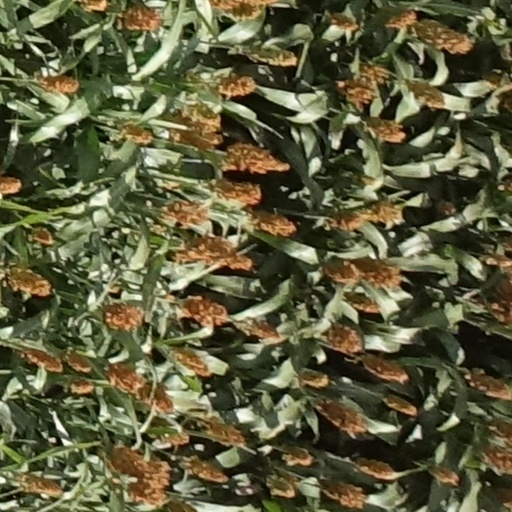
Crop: sorghum